Louisville City Hall

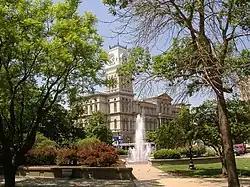

Louisville City Hall is a registered historic building in Louisville, Kentucky, placed on the National Register of Historic Places in 1976. Completed in 1873 to house the Louisville city government, the structure is located at 601 West Jefferson Street in what became Downtown Louisville, the center of the city's civic district.